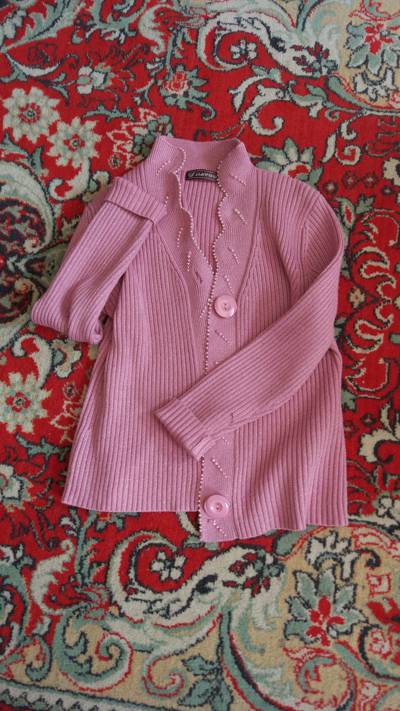
Waste category: clothes